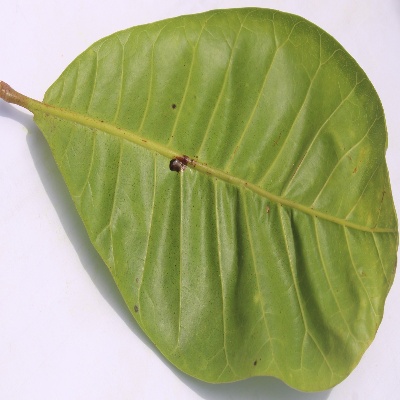
Crop: Cashew
Condition: anthracnose